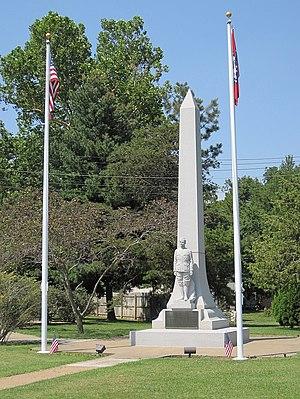
Manila est une ville de l'État américain de l'Arkansas, située dans le comté de Mississippi. Selon le recensement de 2010, sa population est de 3 342 habitants.